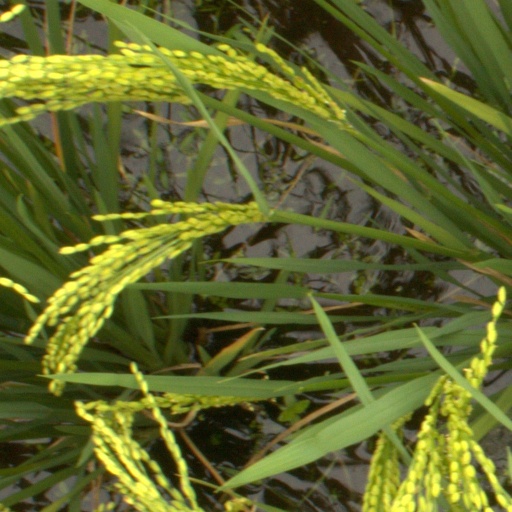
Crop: rice